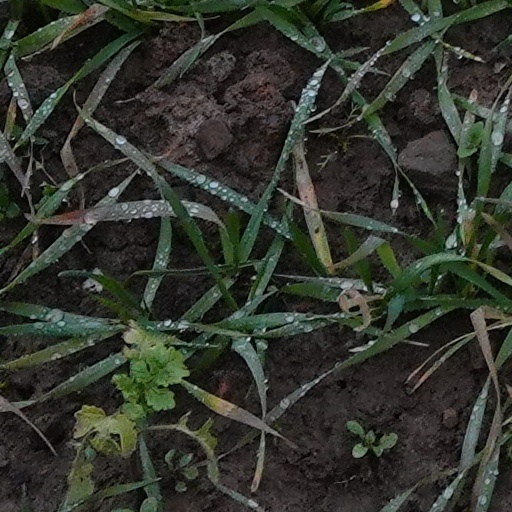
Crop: wheat